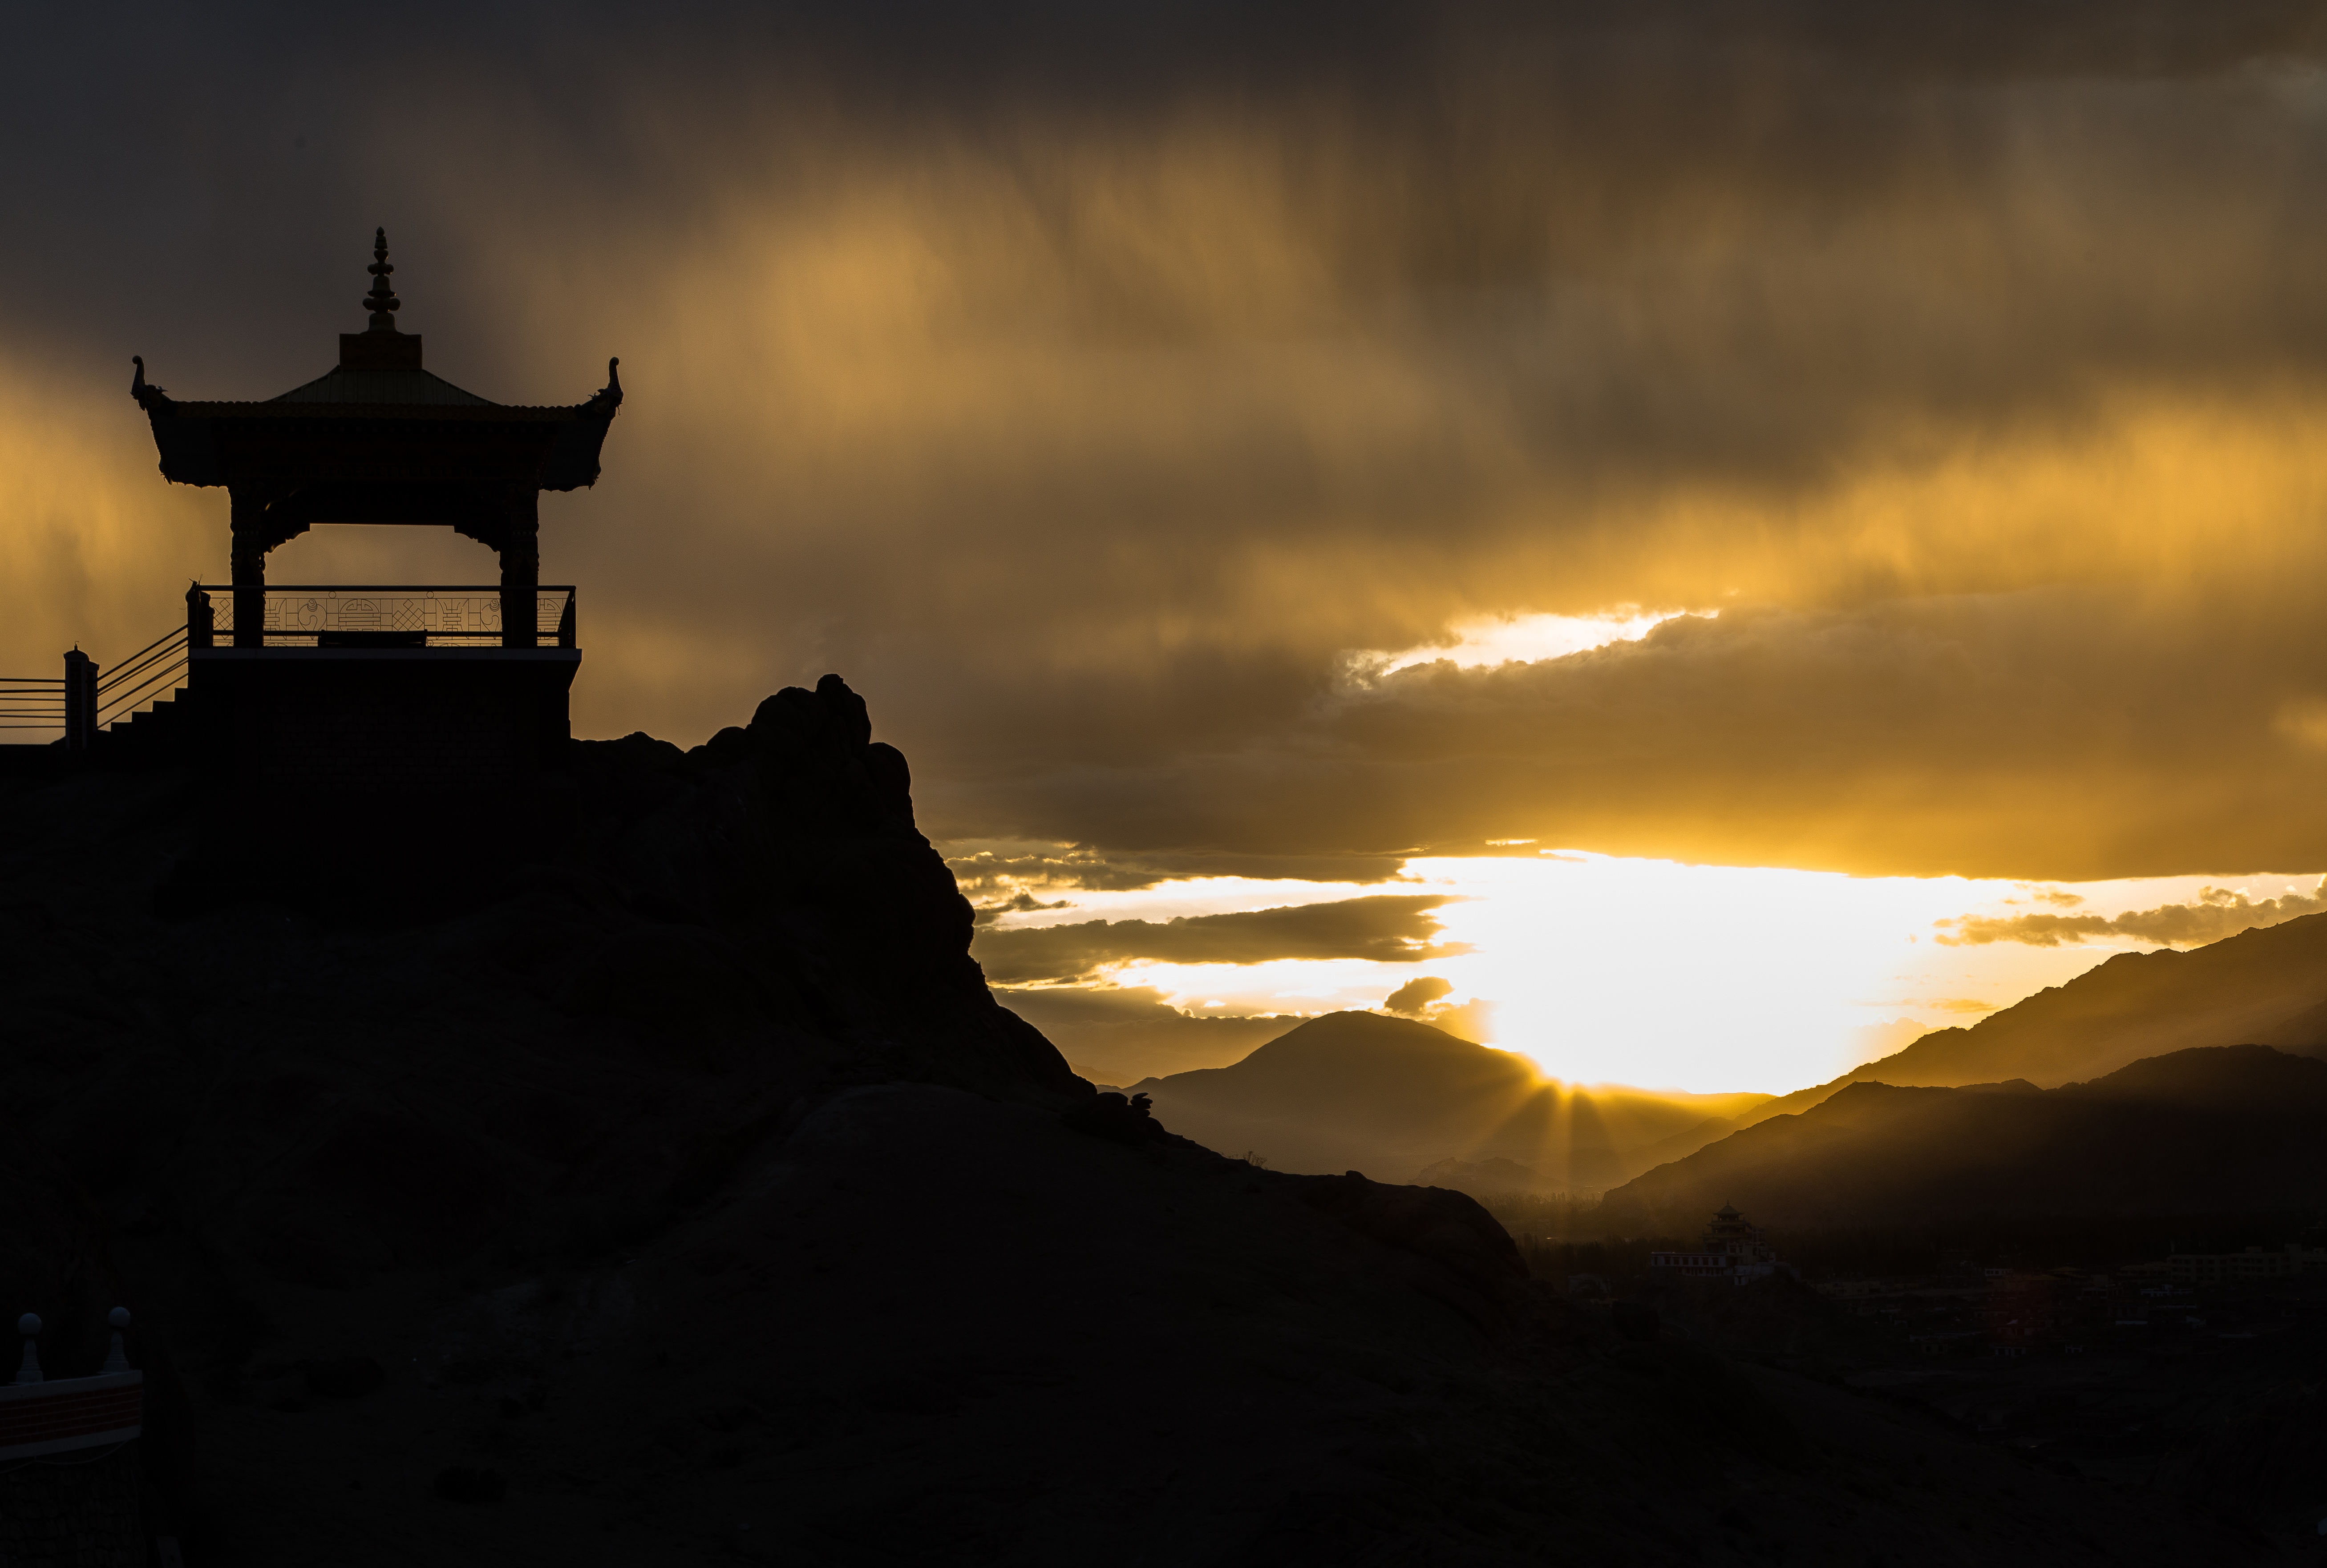
sea, horizon, mountain, light, cloud, sunrise, sunset, night, sunlight, morning, dawn, dusk, evening, reflection, tower, darkness, atmospheric phenomenon